Namora

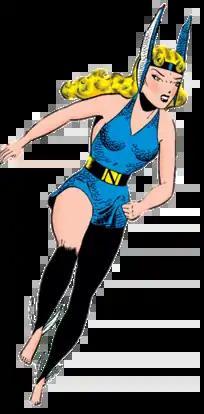
Namora on the cover of "Sub-Mariner Comics" #27 (August 1948 Timely Comics).

Namora (Aquaria Nautica Neptunia) is a character appearing in American comic books published by Marvel Comics. Created by artists Ken Bald and Syd Shores, the character first appeared in "Marvel Mystery Comics" #82 (May 1947). Namora is from Atlantis and is the daughter of an Atlantean father and a human mother and is the cousin of Namor.